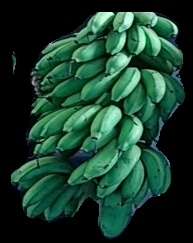
Variety: rasbale
Grade: grade2